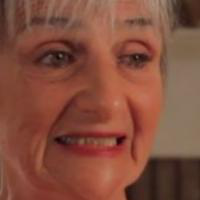
Age group: age 80 +